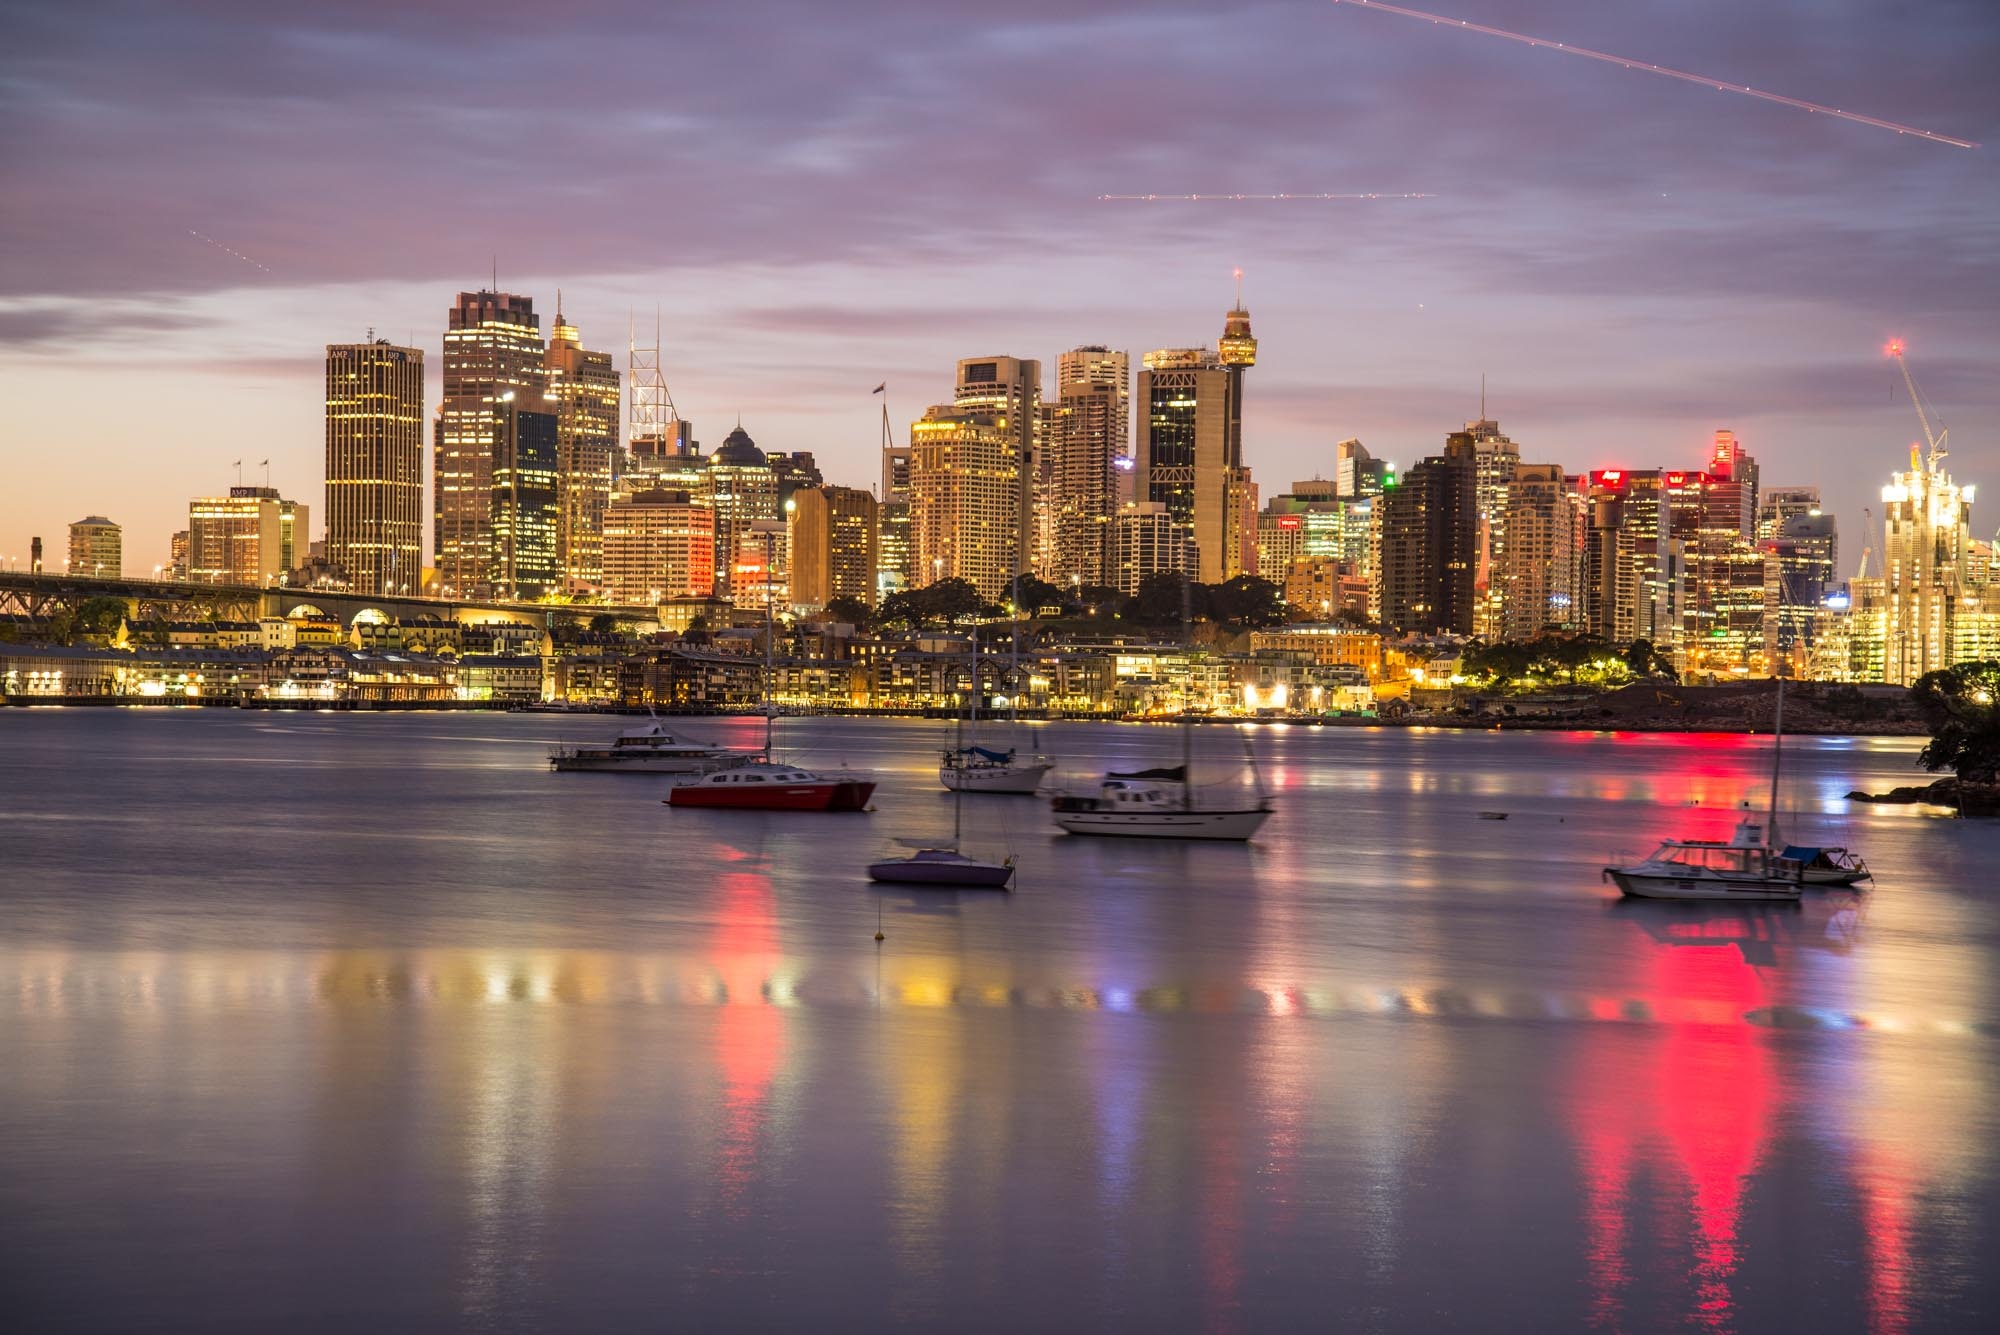
horizon, sunset, skyline, night, morning, dawn, city, skyscraper, cityscape, panorama, downtown, dusk, evening, reflection, sydney, calm, landmark, australia, boats, metropolis, metropole, sydney harbour, urban area, geographical feature, human settlement, metropolitan area